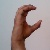
The image shows a hand gesture representing the letter 'C' in Indian Sign Language.